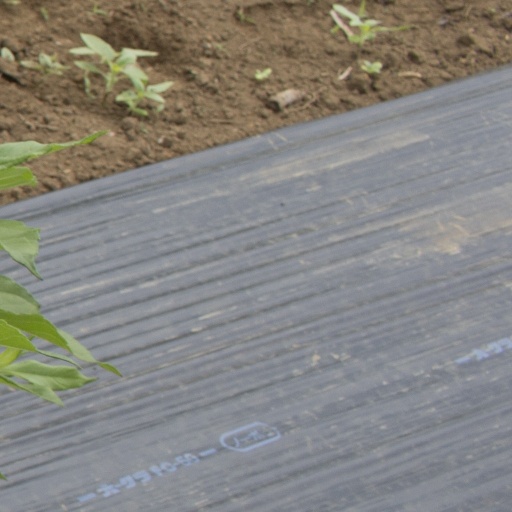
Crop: Jerusalem artichoke